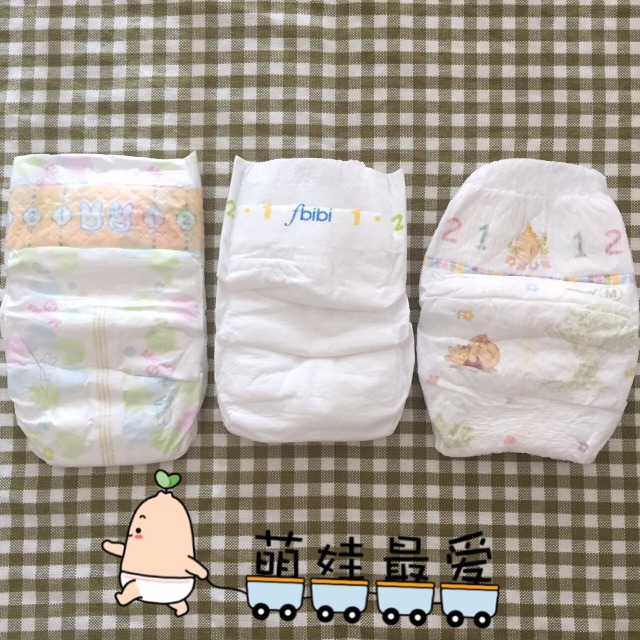
Label: trash